EJE Bridge over Shell Creek

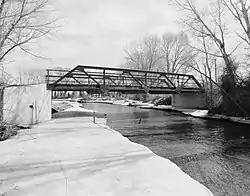
The bridge in 1982

The EJE Bridge over Shell Creek is a Warren pony truss bridge located near Shell, Wyoming, which carries Big Horn County Road CN9-57 across Shell Creek. The bridge was built in 1920 by the Midland Bridge Company, the only firm to bid for the bridge contract. At long, it is the longest known example of a Warren pony truss bridge in Wyoming.